Triple Crown (professional wrestling)

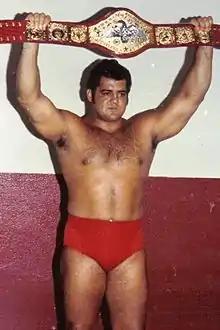
Pedro Morales, the first WWE Triple Crown winner

The National Wrestling Alliance (NWA) Women's Triple Crown consists of the NWA World Women's Championship, the NWA World Women's Tag Team Championship, and the NWA World Women's Television Championship. Kenzie Paige is the first NWA Women's Triple Crown Champion. She achieved this by winning the NWA World Women's Television Championship, the NWA World Women's Tag Team Championship (with Ella Envy), and the NWA World Women's Championship.